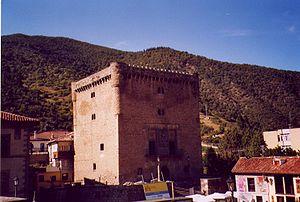
Potes est une commune de la communauté autonome de Cantabrie en Espagne. Le village est situé au centre de la comarque de Liébana, dont il est la capitale, il est à seulement quelques kilomètres des Pics d'Europe. La ville comptait 1 452 habitants en 2013.